Guided bus

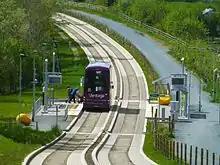
Kerb-guided track and adjacent multi-user path along a disused rail line, on the Leigh-Salford-Manchester Bus Rapid Transit

Another system was introduced in 2017. Called Autonomous Rail Rapid Transit (ART) and developed by CRRC, it uses optical systems to follow markers on a roadway. The ART system is frequently referred to as a "trackless tram" and occasionally as an "optically-guided bus".